Fort Sill

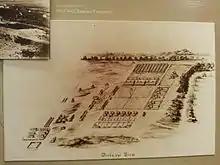
Fort Sill

Several months after the establishment of Fort Sill, President Ulysses Grant approved a "peace policy" placing responsibility for the Southwest tribes under Quaker Indian agents; the first Quaker agent assigned to the Kiowa and Comanche agency was Lawrie Tatum. Fort Sill soldiers were restricted from taking punitive action against the Indians, who interpreted this as a sign of weakness. The Indians resumed raiding the Texas frontier and used Fort Sill as a sanctuary.